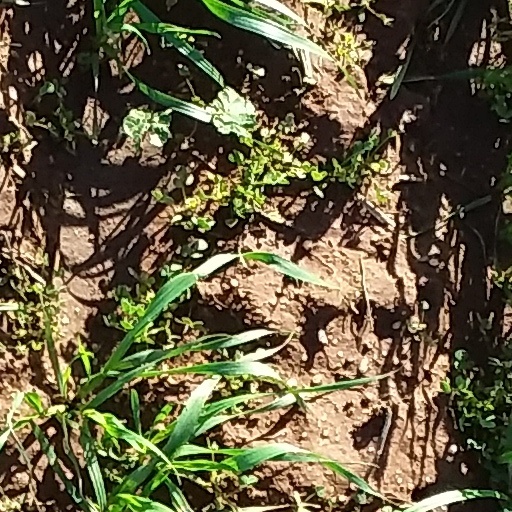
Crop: wheat